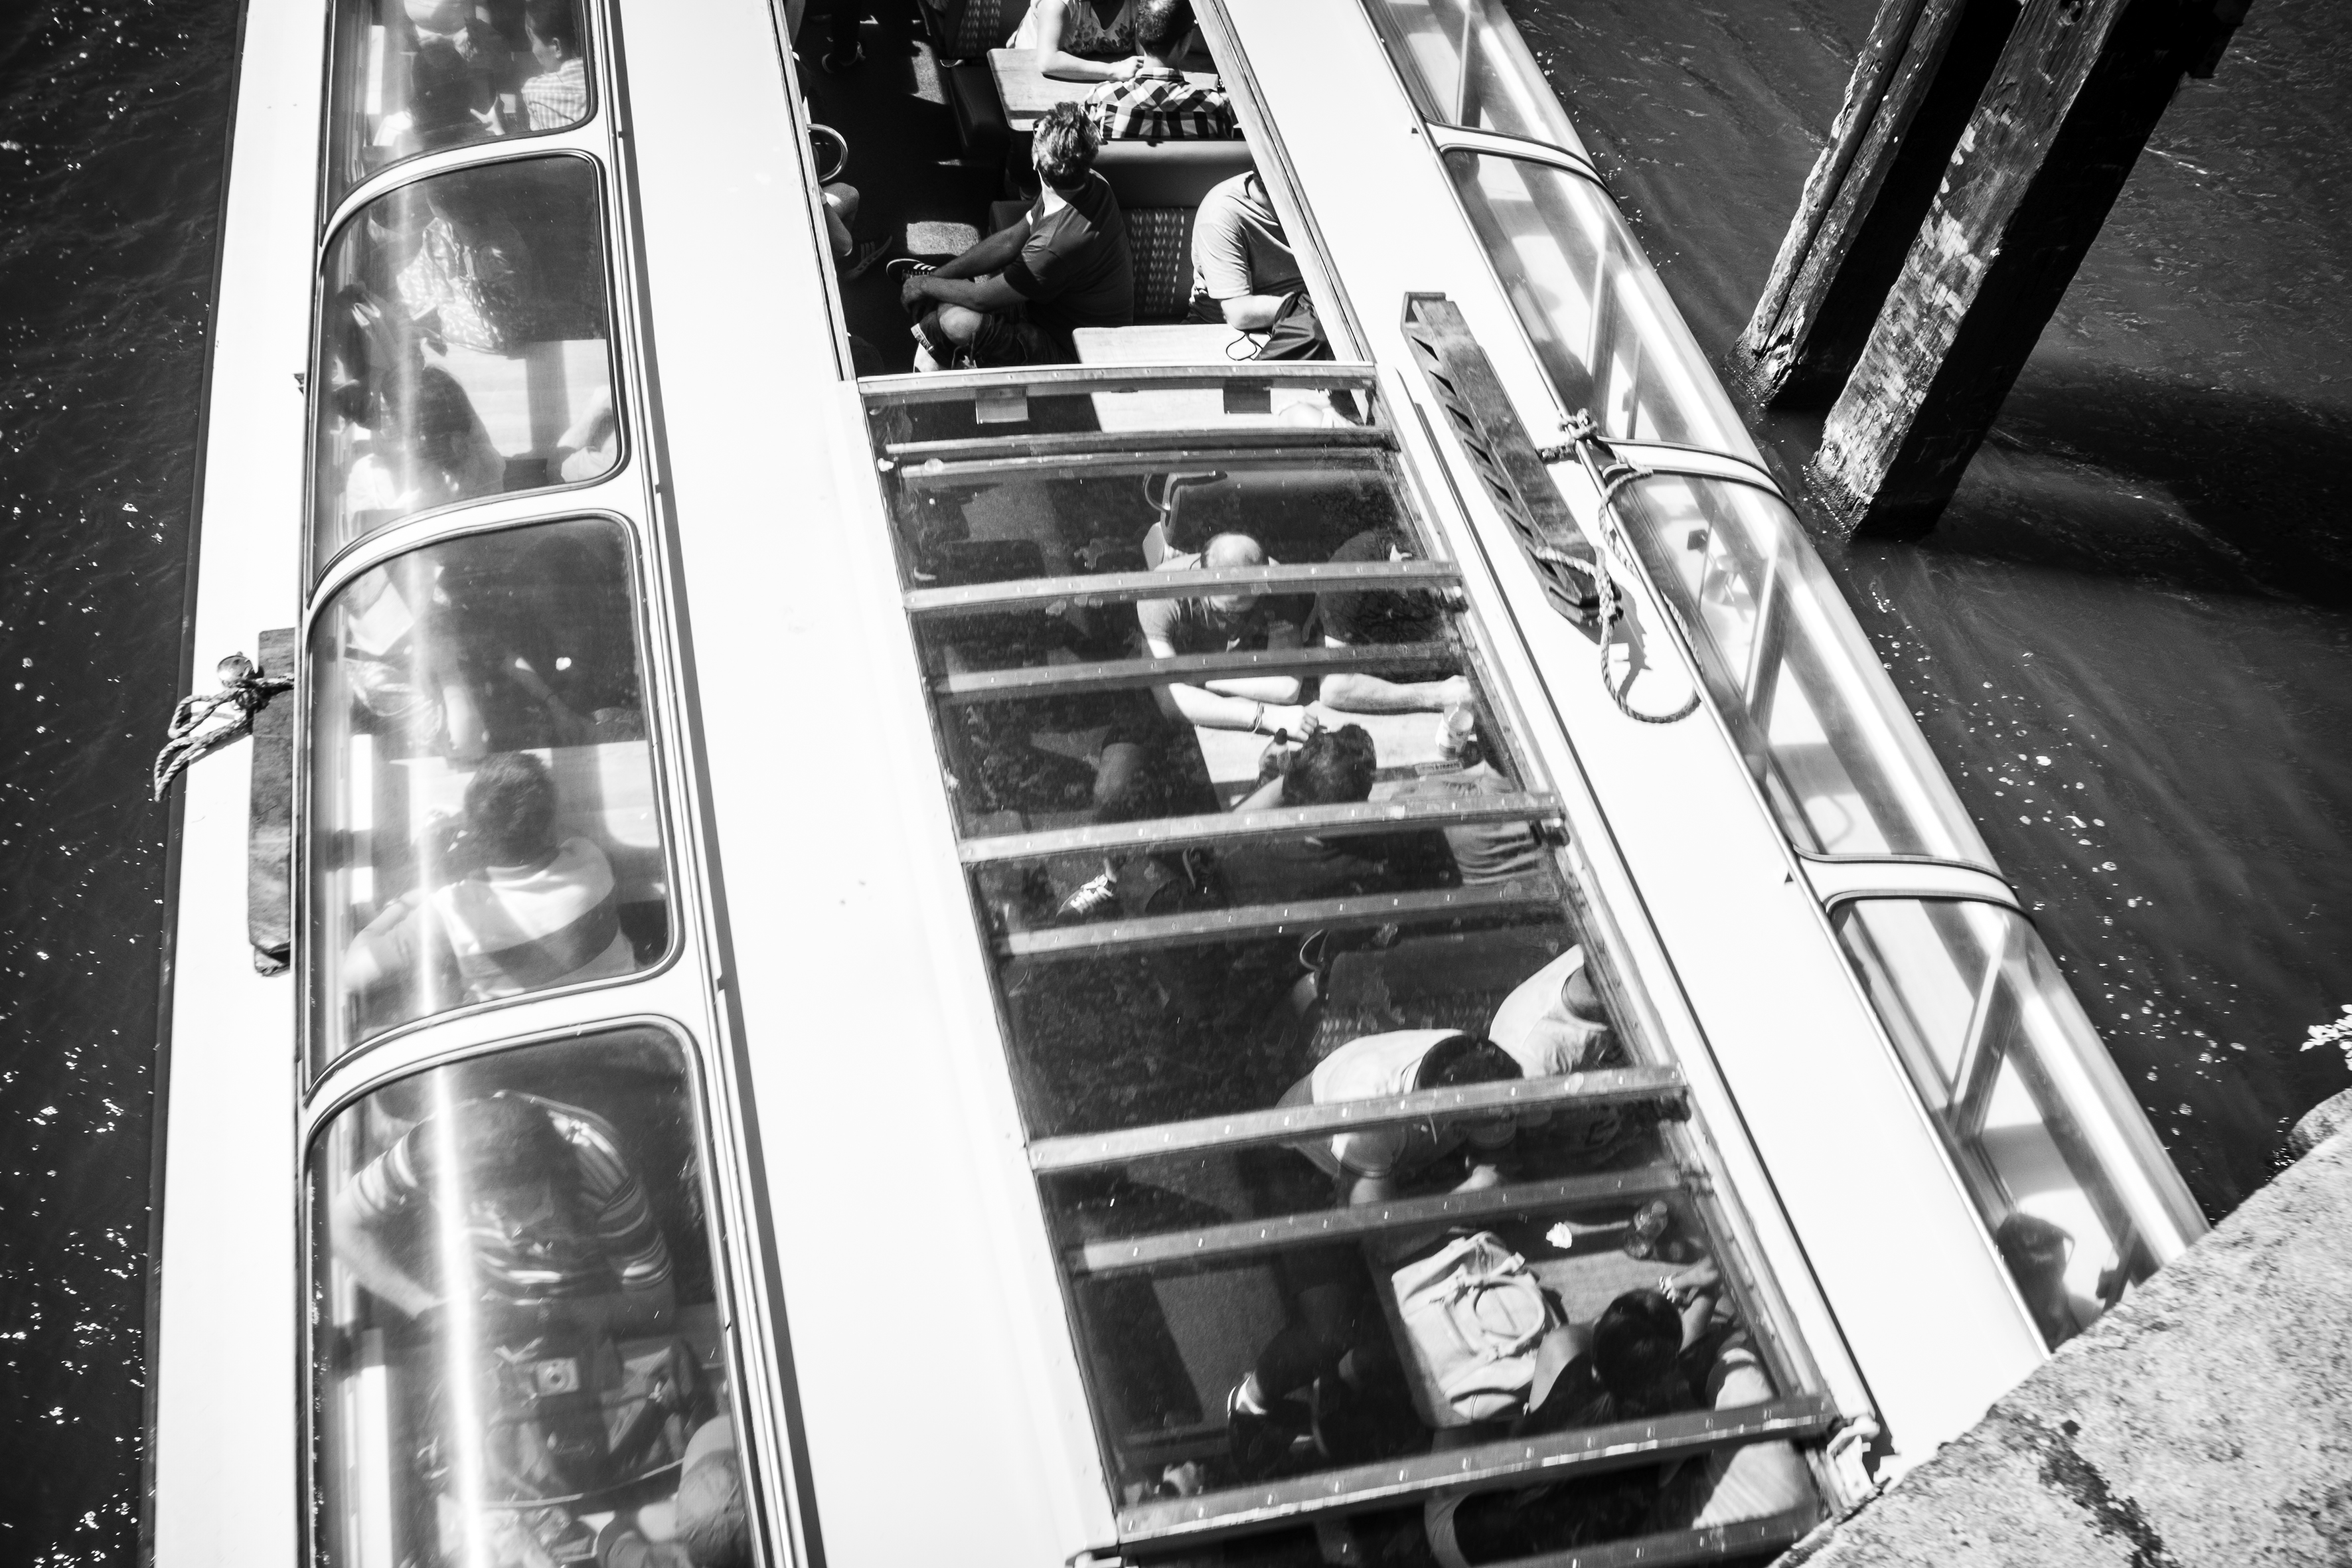
light, black and white, white, street, photography, urban, travel, fujifilm, vehicle, black, monochrome, bw, blackandwhite, blackwhite, amsterdam, netherlands, ngc, photograph, fuji, shape, fujixt1, fujix, noireblanc, monochrome photography, film noir